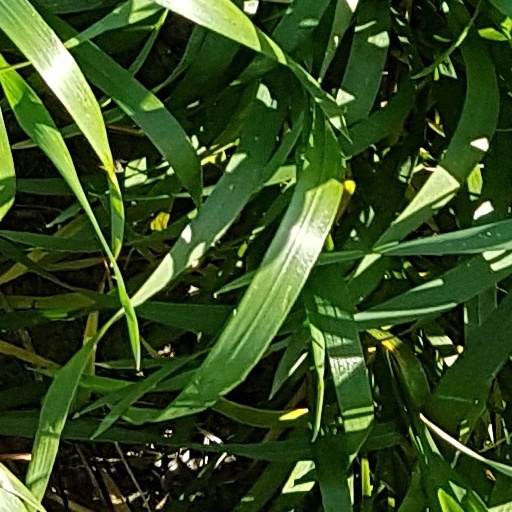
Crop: wheat